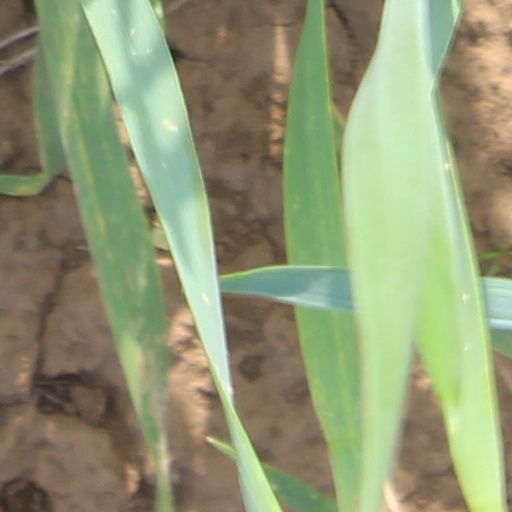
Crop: wheat